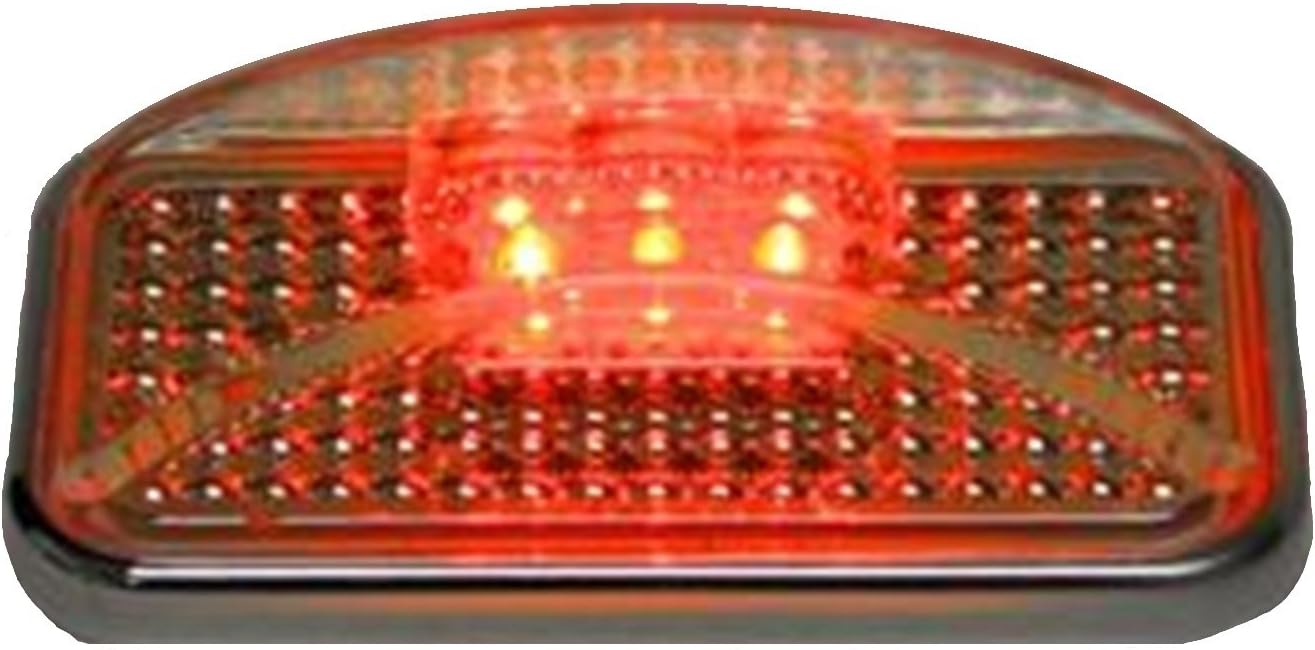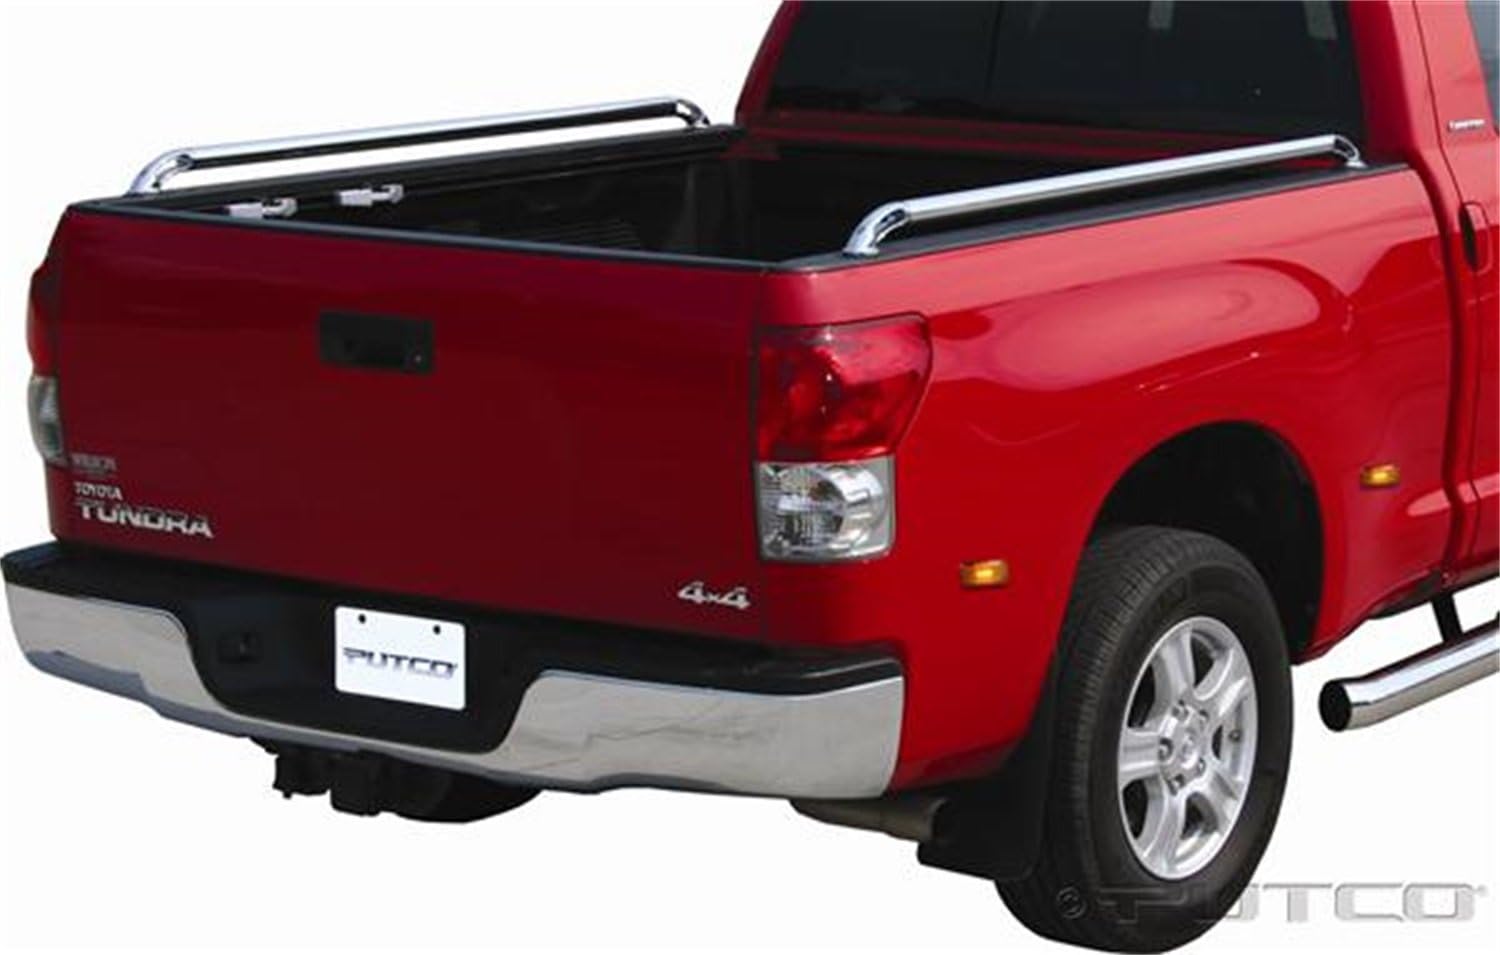
Putco 930003 Pure Lighting Amber LED Universal Side Marker
Category: Automotive
Putco Pure Lighting Side Markers are designed to fit any vehicle. They are made from high quality material that ensures long lasting durability. These products install in minutes with some wiring knowledge required.
Features: Enhances the look of your vehicle for a true custom look | Use on any vehicle | Installs in minutes | Some wiring knowledge required | Amber LED with clear lens